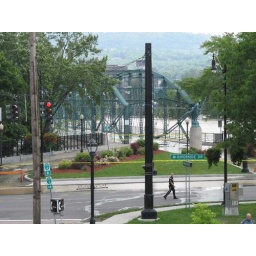
Washington Street bridge as seen from a building on lower Washington Street in downtown Binghamton.